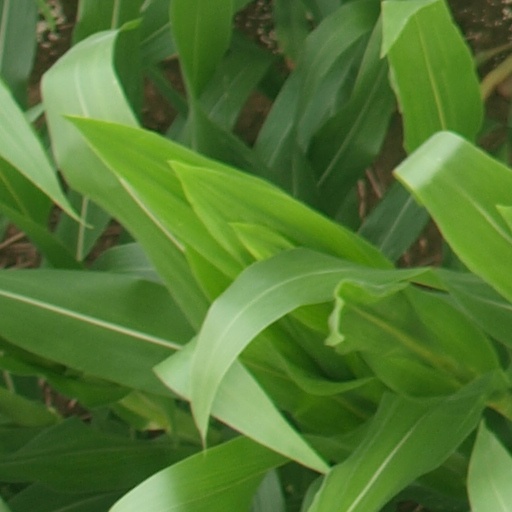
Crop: maize; corn